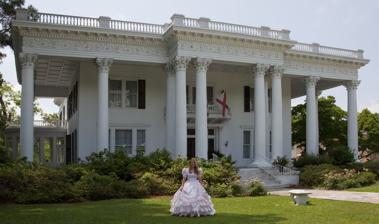
Building: Shorter Mansion
Country: United States of America
Year built: 1906
Historic house in Alabama, United States United States historic place Shorter Mansion U.S. National Register of Historic Places The Shorter Mansion in 2010 Show map of Alabama Show map of the United States Location 340 N. Eufaula Ave., Eufaula, Alabama Coordinates 31°53′46″N 85°8′46″W / 31.89611°N 85.14611°W / 31.89611; -85.14611 Built 1884, 1901-1906 Architect Curran R. Ellis Architectural style Classical Revival NRHP reference No. 72000156 Added to NRHP January 14, 1972 The Shorter Mansion is a Classical Revival -style historic house museum in Eufaula , Alabama , United States.  The two-story masonry structure was originally built in 1884-1885 by Eli Sims Shorter II and his wife, Wileyna Lamar Shorter but burned in 1895 [Eufaula Daily Times article, May 14, 1895]. The house, as seen today, was constructed in late 1895 [Eufaula Daily Times articles, June 20, 1895 and Novemeber 21, 1895] by T. H. Adams with modifications done in 1902-1903 by architect C. A. Stevens of Eufaula, AL [Eufaula Times and News article, September 25, 1902], 1. Eli Sims Shorter died in 1908, but his wife resided in the house until 1927, when it was passed to their daughter, Fannie Shorter Upshaw.  It was in turn inherited by Upshaw's daughter, Wileyna S. Kennedy, in 1959. The Kennedy family moved away from the city and the house was purchased by the Eufaula Heritage Association, initially formed in order to buy and restore the house, at auction for $33,000 in 1965.  The Eufaula Heritage Association organized the city's first pilgrimage in 1966 and became the primary historic preservation organization in Eufaula, a role it continues to fulfill to the present day. The Association offers tours of the Shorter Mansion year round. The mansion was added to the National Register of Historic Places on January 14, 1972. See also National Register of Historic Places listings in Barbour County, Alabama References